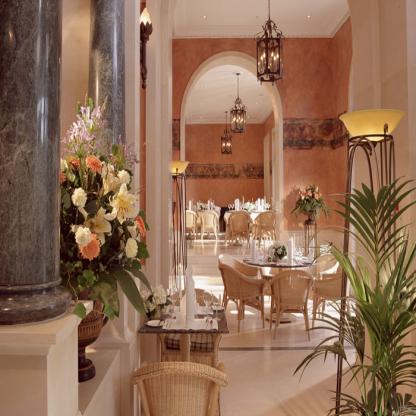
Scene: Indoor